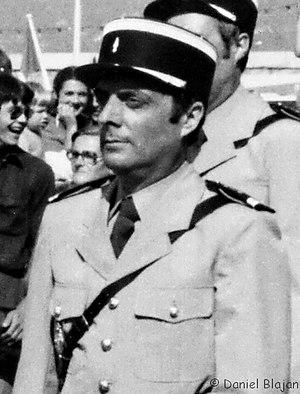
L'acteur Michel Modo lors du tournage Le Gendarme et les Extra-terrestres en 1978, à Saint Tropez.
Le Gendarme de Saint-Tropez, Le Gendarme ou Les Gendarmes, est une hexalogie cinématographique française réalisée par Jean Girault.
Le Gendarme et les Extra-terrestres est un film français réalisé par Jean Girault, sorti en 1979.
Michel Modo, de son vrai nom Michel Goi, est un acteur et fantaisiste français, né le 30 mars 1937 à Carpentras et mort d'un cancer le 25 septembre 2008 à Vaires-sur-Marne.